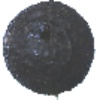
Label: avocado